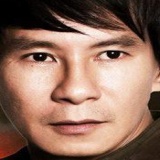
ca sĩ Lý Hải